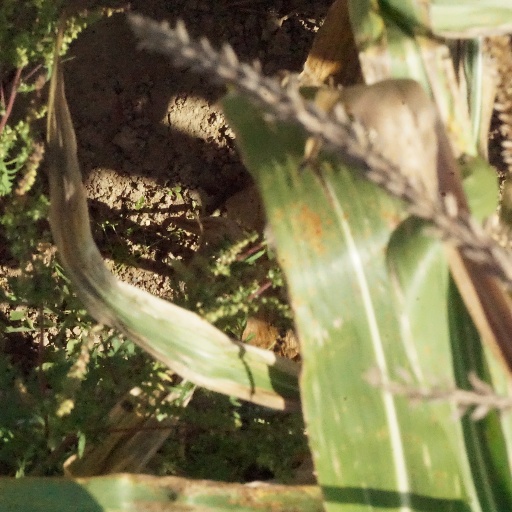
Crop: maize; corn